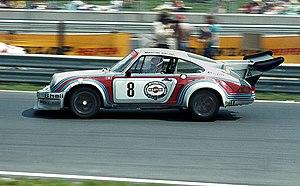
La Porsche 911 est une voiture de sport haut de gamme fabriquée par la firme allemande Porsche. La première génération est commercialisée en 1964, intégralement conçue par la firme de Stuttgart. Cinquante ans plus tard, le modèle emblématique de Porsche en conserve l'esthétique et le nom. La 911 est toujours produite et commercialisée dans sa dernière version en date, la 992. L'architecture du moteur est restée inchangée jusqu'à aujourd'hui. Il s'agit du 6-cylindres à plat, disposé en porte-à-faux arrière.
Gijs van Lennep, né le 16 mars 1942 à Aerdenhout, est un pilote de course automobile néerlandais. Il a notamment disputé 8 Grands Prix de Formule 1 entre 1971 et 1975 et a marqué 2 points au championnat du monde des pilotes.